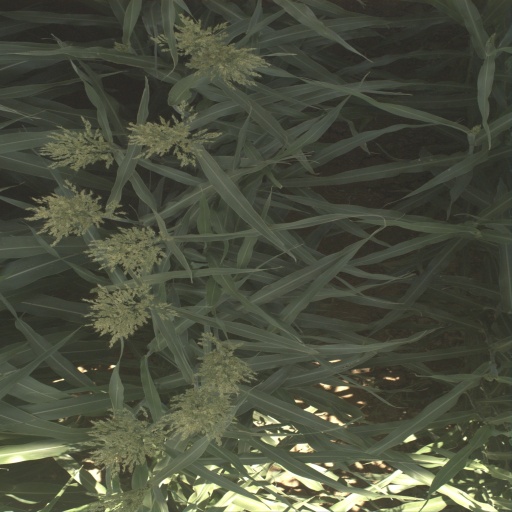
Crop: sorghum